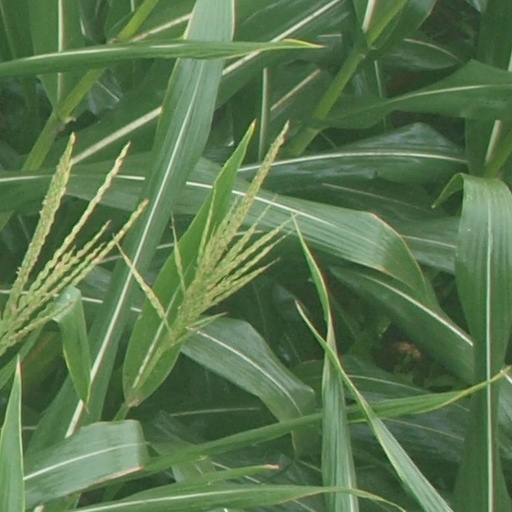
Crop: maize; corn